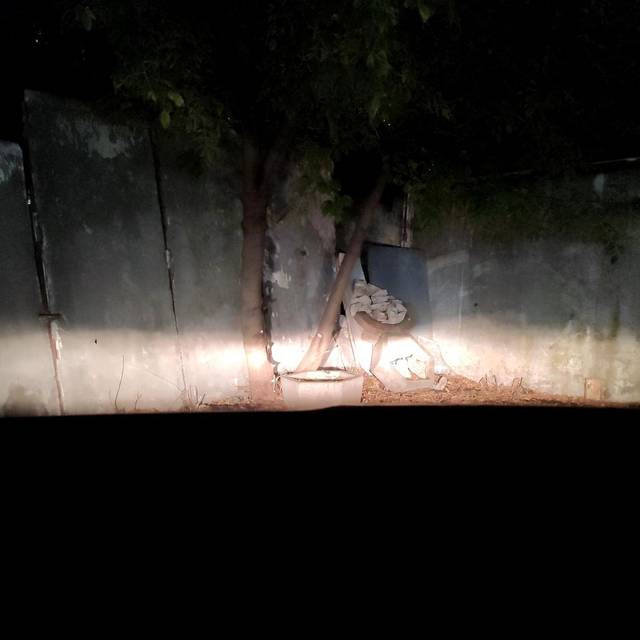
Region: Russia
Coordinates: 55.704, 37.473